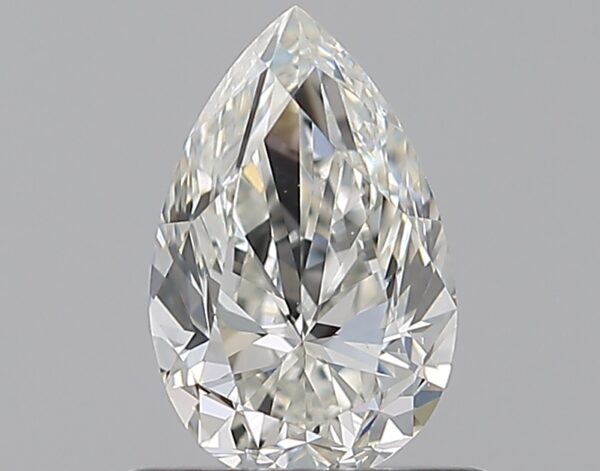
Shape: pear
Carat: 0.7
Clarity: VS1
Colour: I
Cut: GD
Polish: EX
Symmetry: VG
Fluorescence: N
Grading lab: GIA
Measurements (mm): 7.4 x 4.74 x 3.1